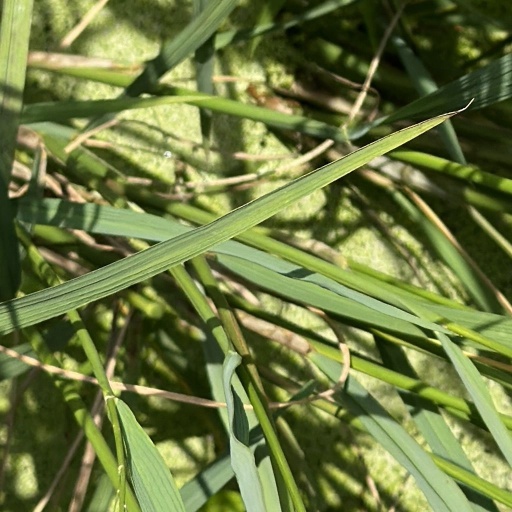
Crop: rice